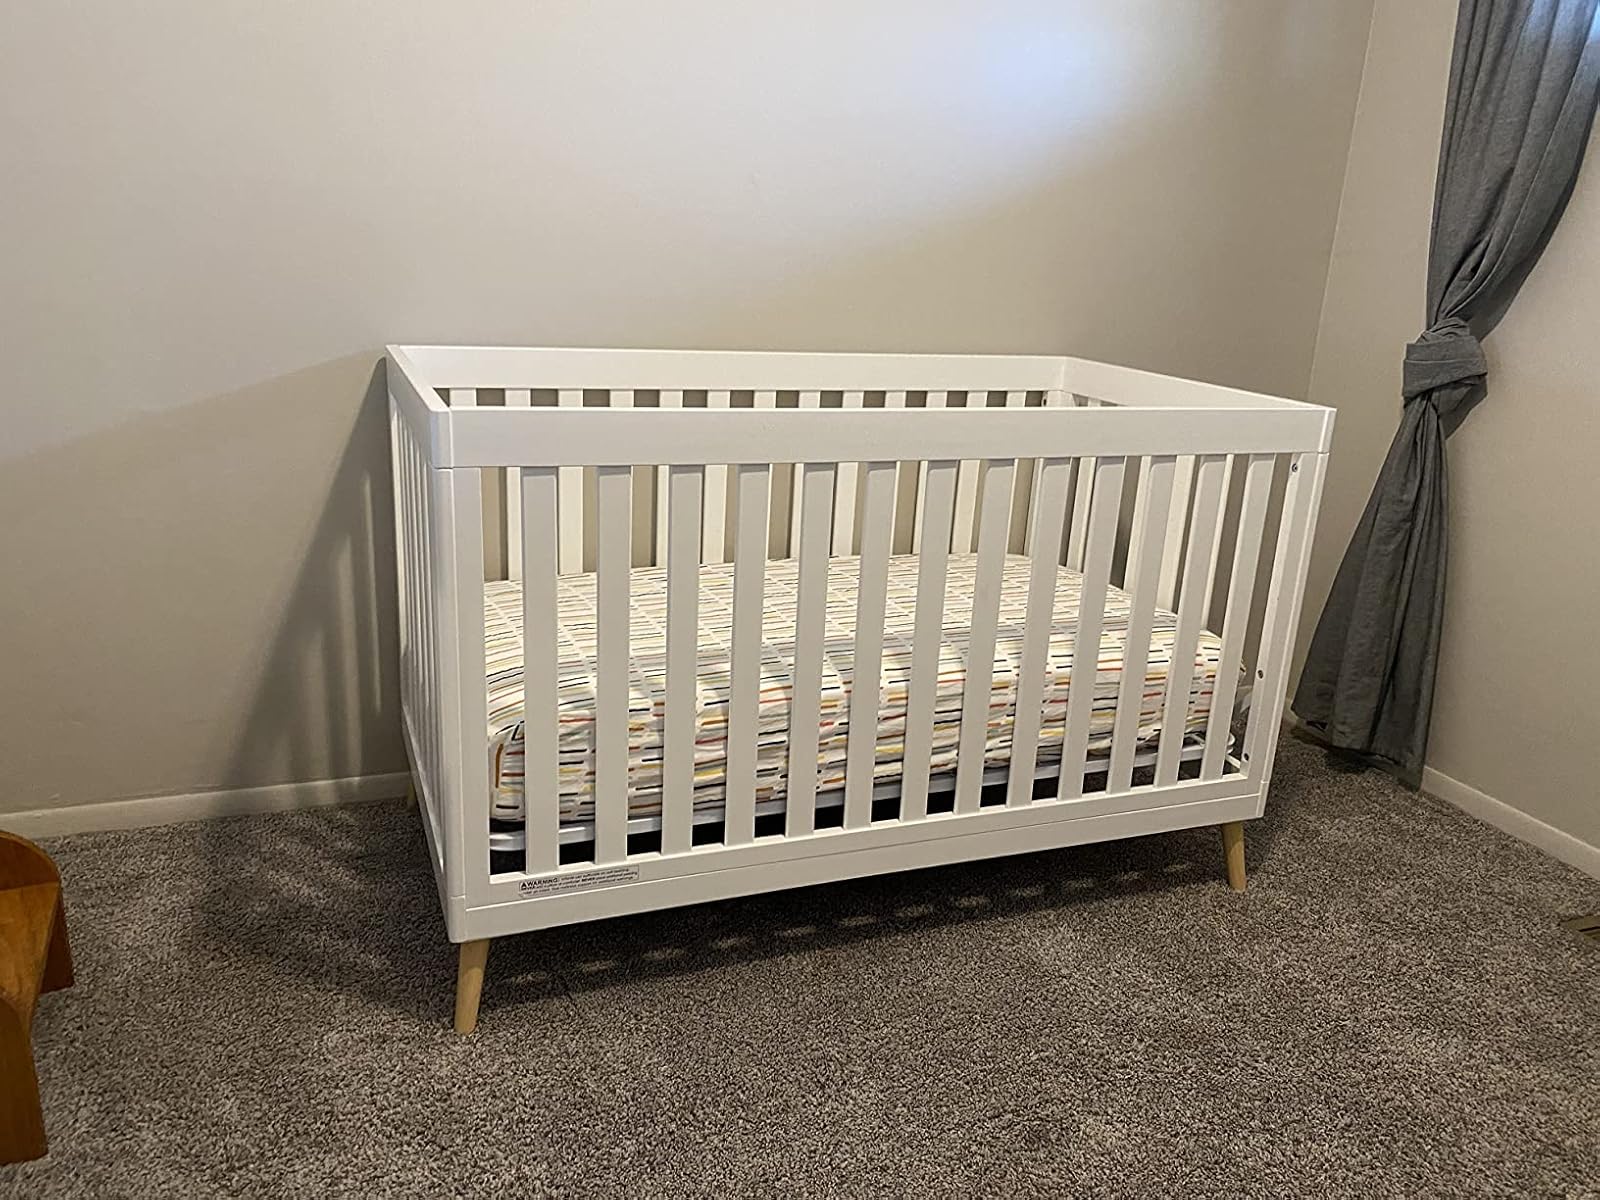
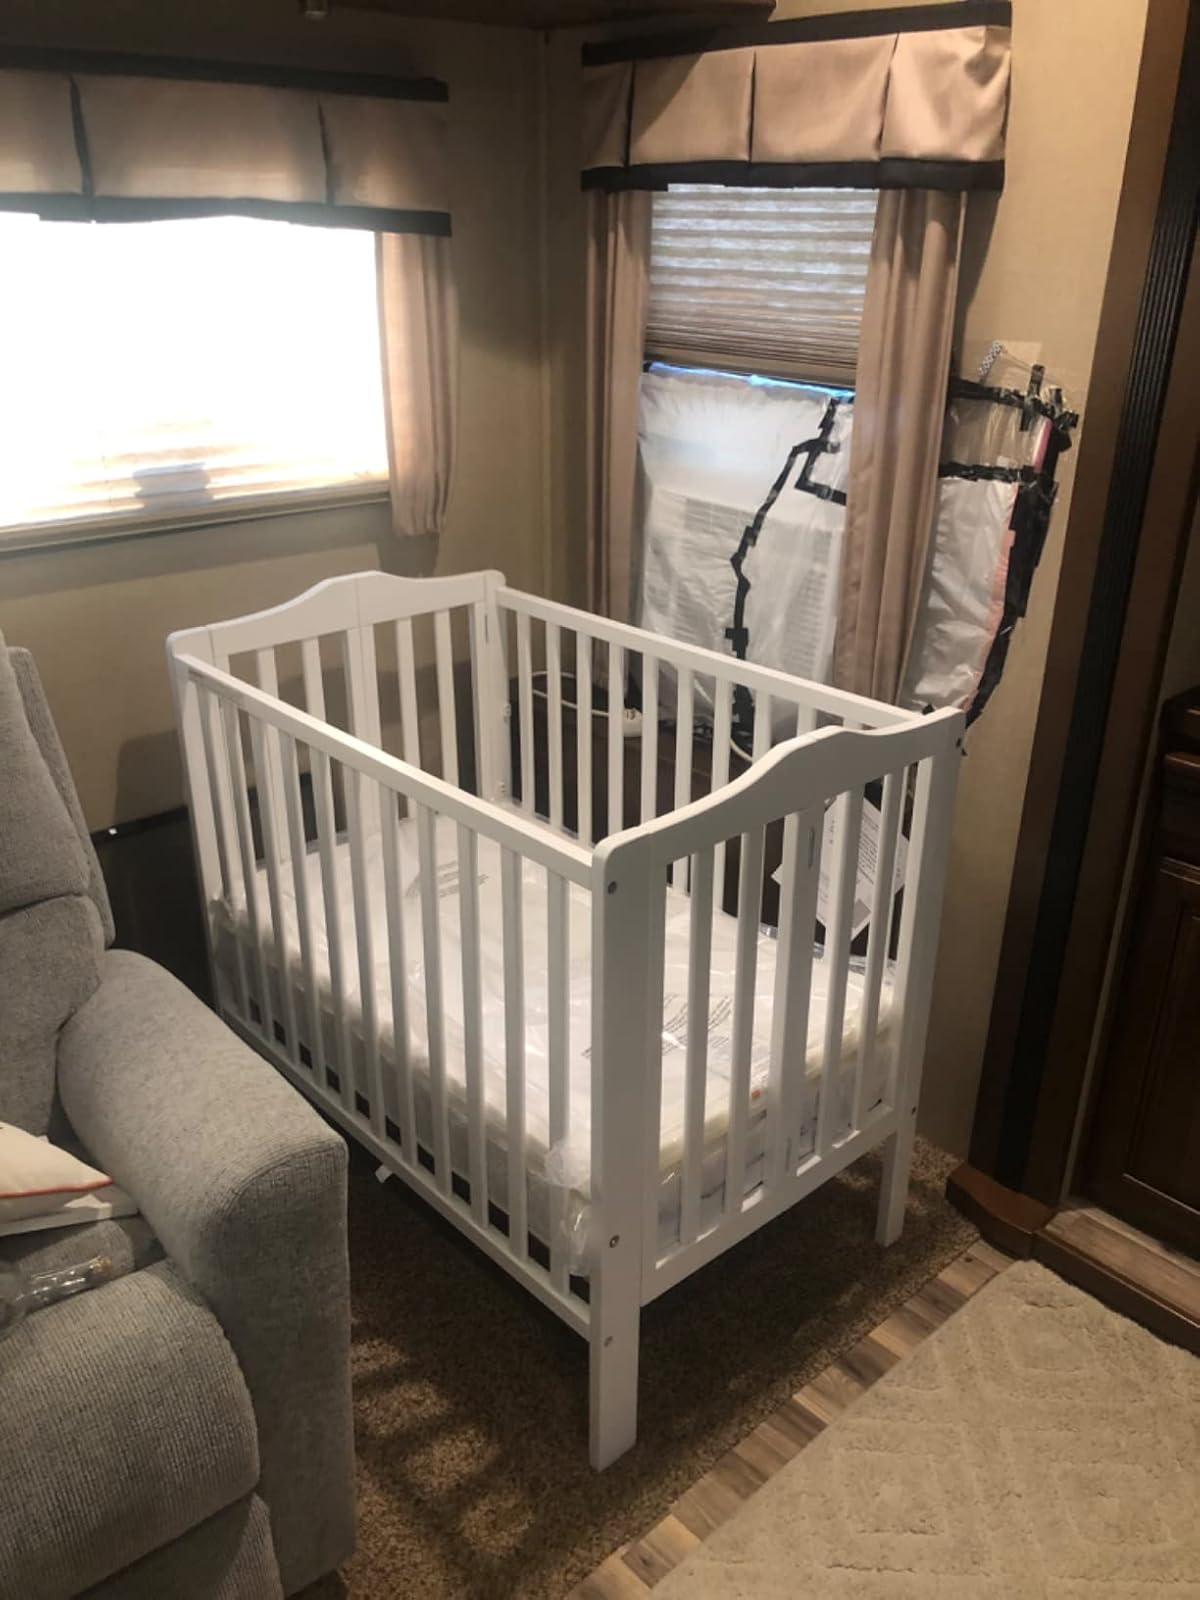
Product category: products_crib
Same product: no